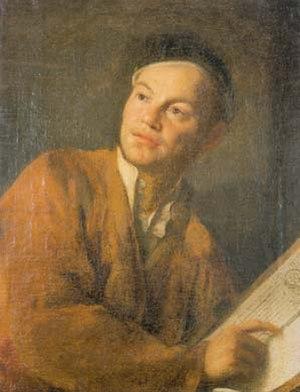
Johann Georg Oegg est un ferronnier allemand. Il crée entre autres les portes de la Résidence de Würzburg.